Rover T-series engine

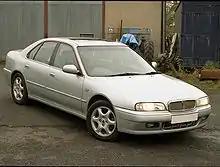
Rover 620ti

The Rover 620ti Turbo, 220 turbo coupé and 820 Vitesse all utilised the engine. The T-series engine also found its way into limited-run Rover 220 3-door hatchbacks in GTi and later GSi trims and the 420 GSI turbo and GSI Sport turbo. The T-series engine is a popular engine for engine conversions in to other Rover-MG vehicles i.e. MG ZR, MG ZS etc. It can also be adapted to a rear-wheel drive layout using a Rover LT77 or R380 transmission.